History of Paris (1946–2000)

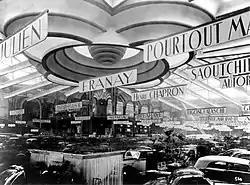
Recovering from the war. Paris automobile show in 1946.

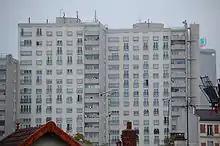
Public housing project in Seine-Saint-Denis, in the Paris suburbs

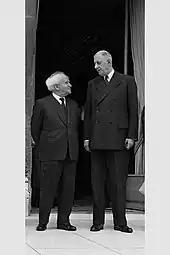
De Gaulle with Israeli President David Ben Gurion (1960)

At the end of the Second World War, most Parisians were living in misery. Industry was ruined, housing was in short supply, and food was rationed. The population of Paris did not return to its 1936 level until 1946, and grew to 2,850,000 by 1954, including 135,000 immigrants, mostly from Algeria, Morocco, Italy and Spain. The exodus of middle-class Parisians to the suburbs continued. The population of the city declined during the 1960s and 1970s (2,753,000 in 1962, 2.3 million in 1972) before finally stabilizing in the 1980s (2,168,000 in 1982, 2,152,000 in 1992).